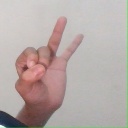
अक्षर: ण